Ahmad Yusof

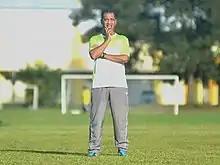

Ahmad Yusof (sometimes spelt as Ahmad yusoff) is a Malaysian former professional footballer who played for Penang and Pahang as a midfielder. He is currently working as the assistant coach of Malaysia Super League club Sri Pahang.